History of tattooing

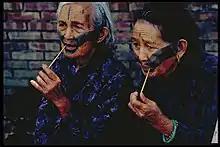
Two elder Atayal women with facial tattoos as a symbol of maturity, which was a tradition for both males and females. Tattooing customs of the Taiwanese indigenous peoples were banned during Japanese rule.

Cemeteries throughout the Tarim Basin (Xinjiang of western China) including the sites of Qäwrighul, Yanghai, Shengjindian, Zaghunluq, and Qizilchoqa have revealed several tattooed mummies with Western Asian/Indo-European physical traits and cultural materials. These date from between 2100 and 550 BCE.